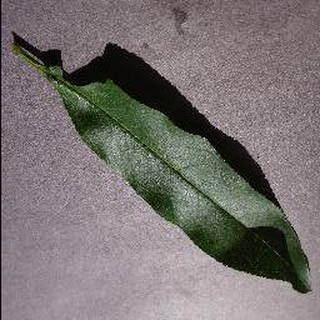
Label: healthy_peach